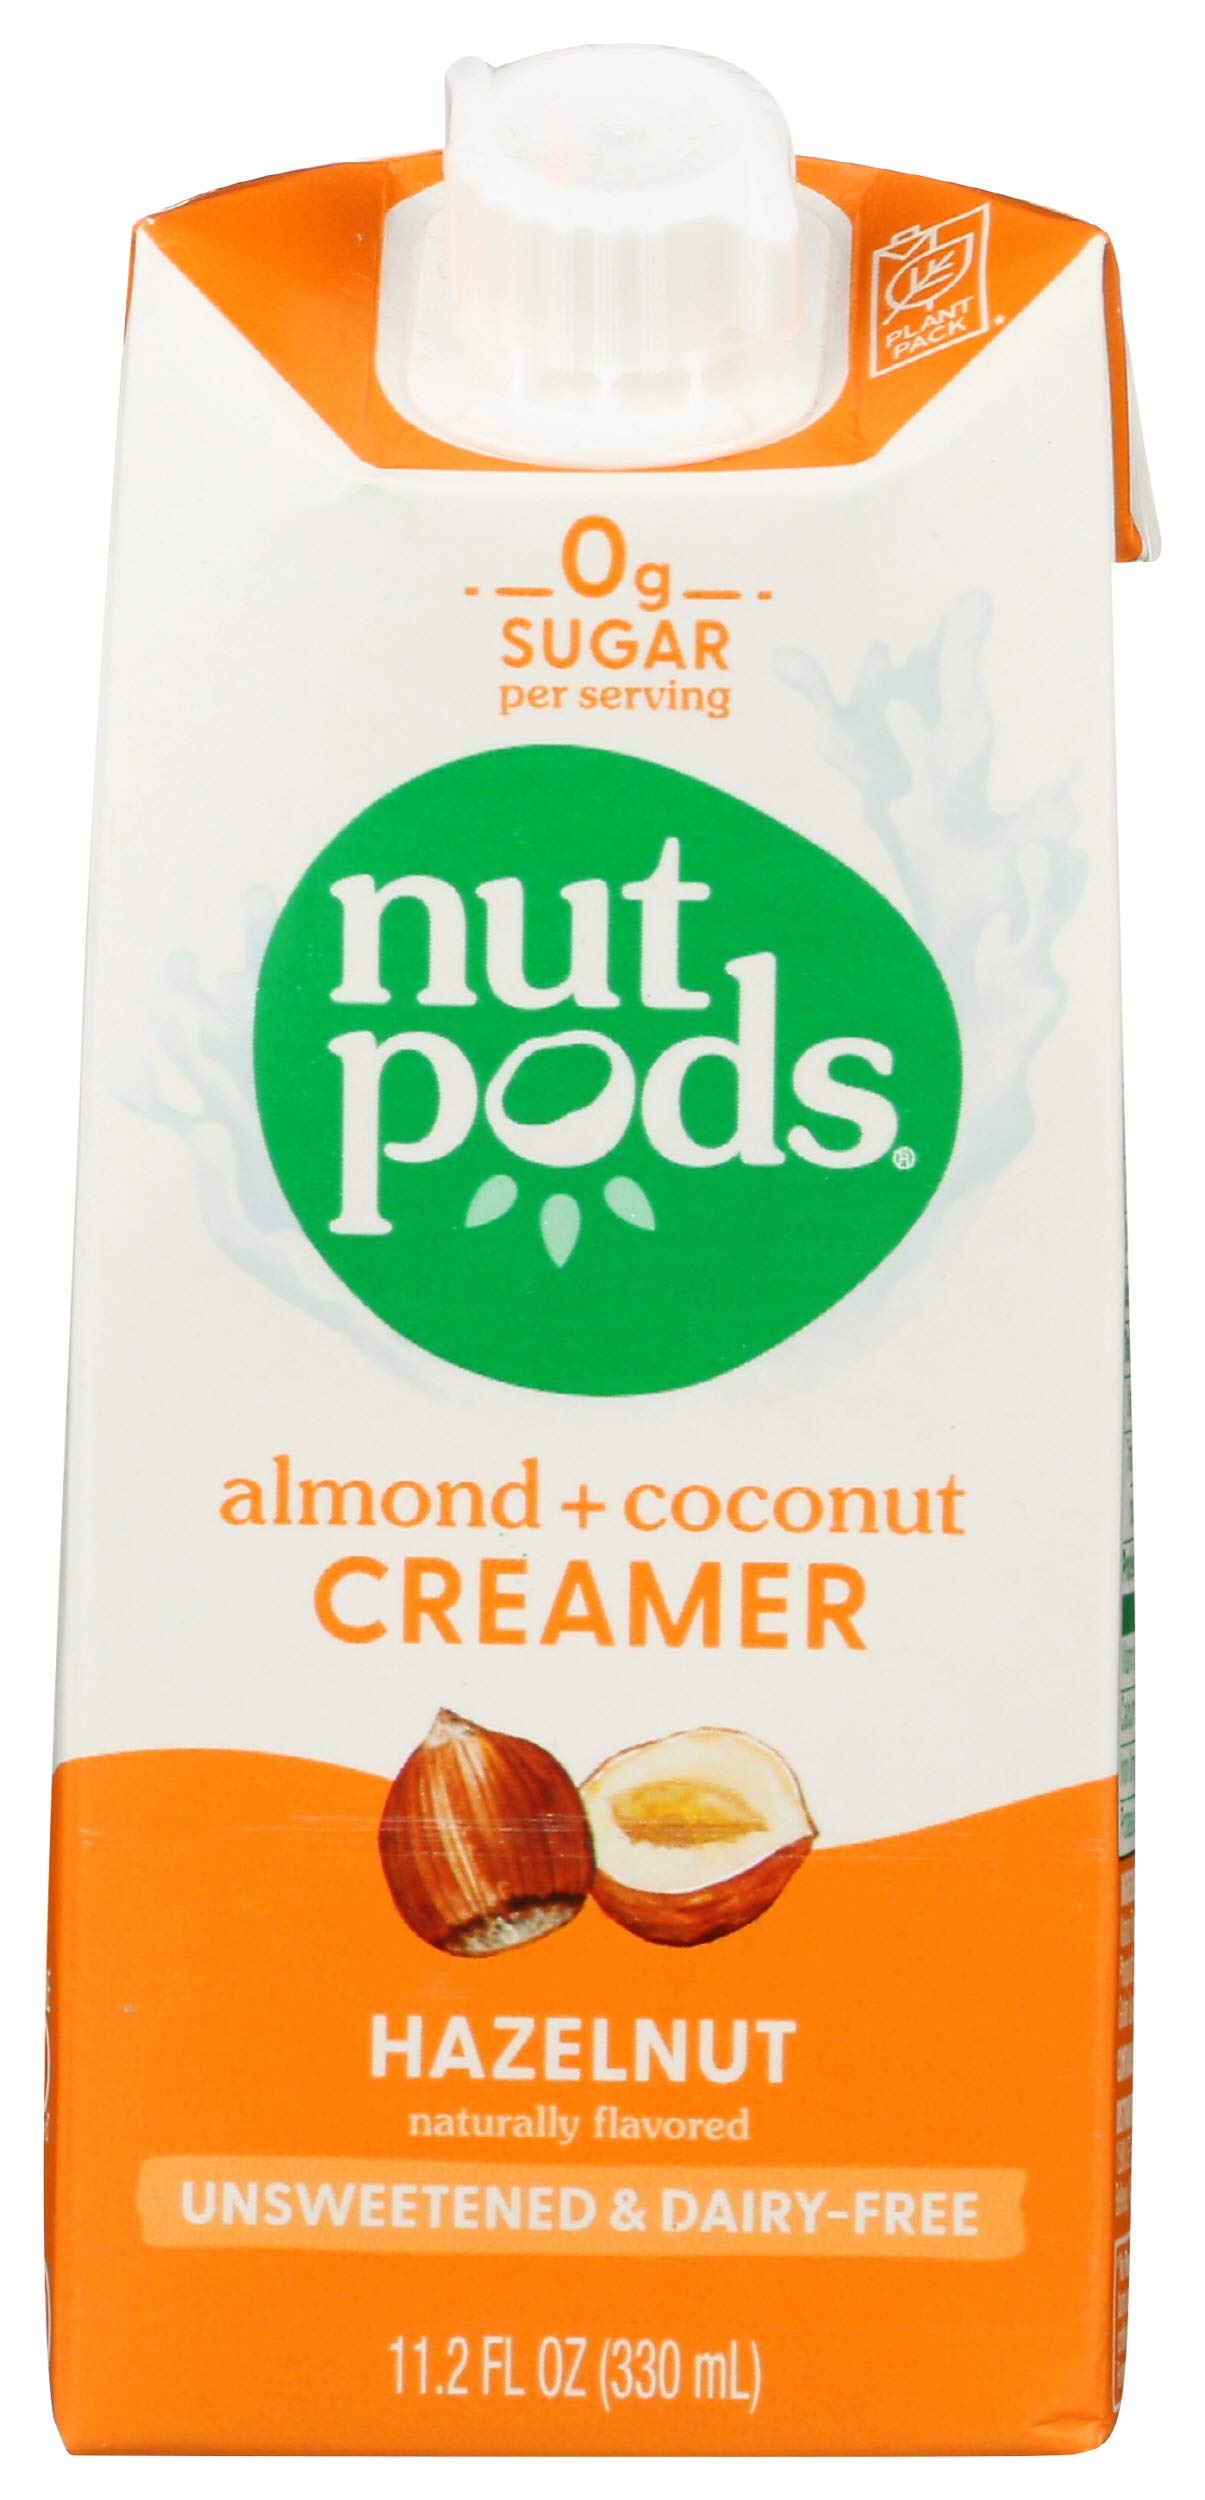
Item Name: Nut Pods Creamer Df Hazelnut, 11.2 fl oz
Bullet Point 1: Product Type:Dairy Based Cream
Bullet Point 2: Item Package Dimension:5.054 cm L X6.502 cm W X15.24 cm H
Bullet Point 3: Item Package Weight:0.34 kg
Bullet Point 4: Item Package Quantity:1
Value: 11.2
Unit: Fl Oz

Price: 8.745